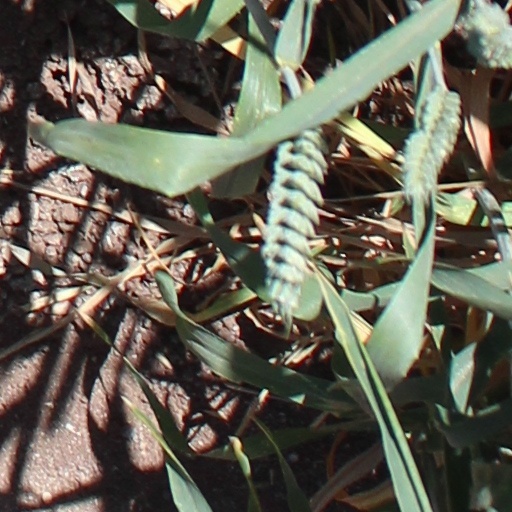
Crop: wheat